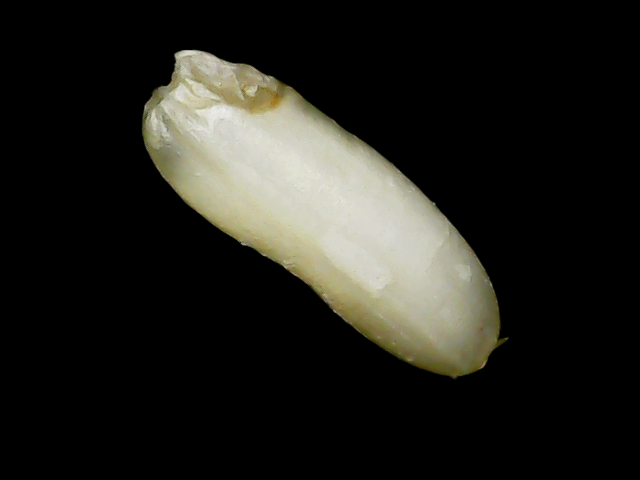
Rice variety: Binadhan24